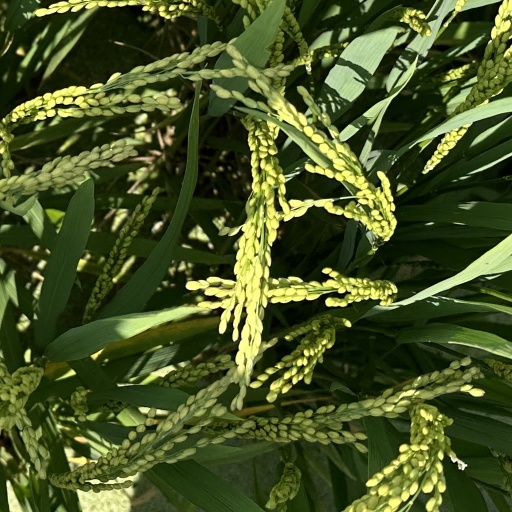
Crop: rice